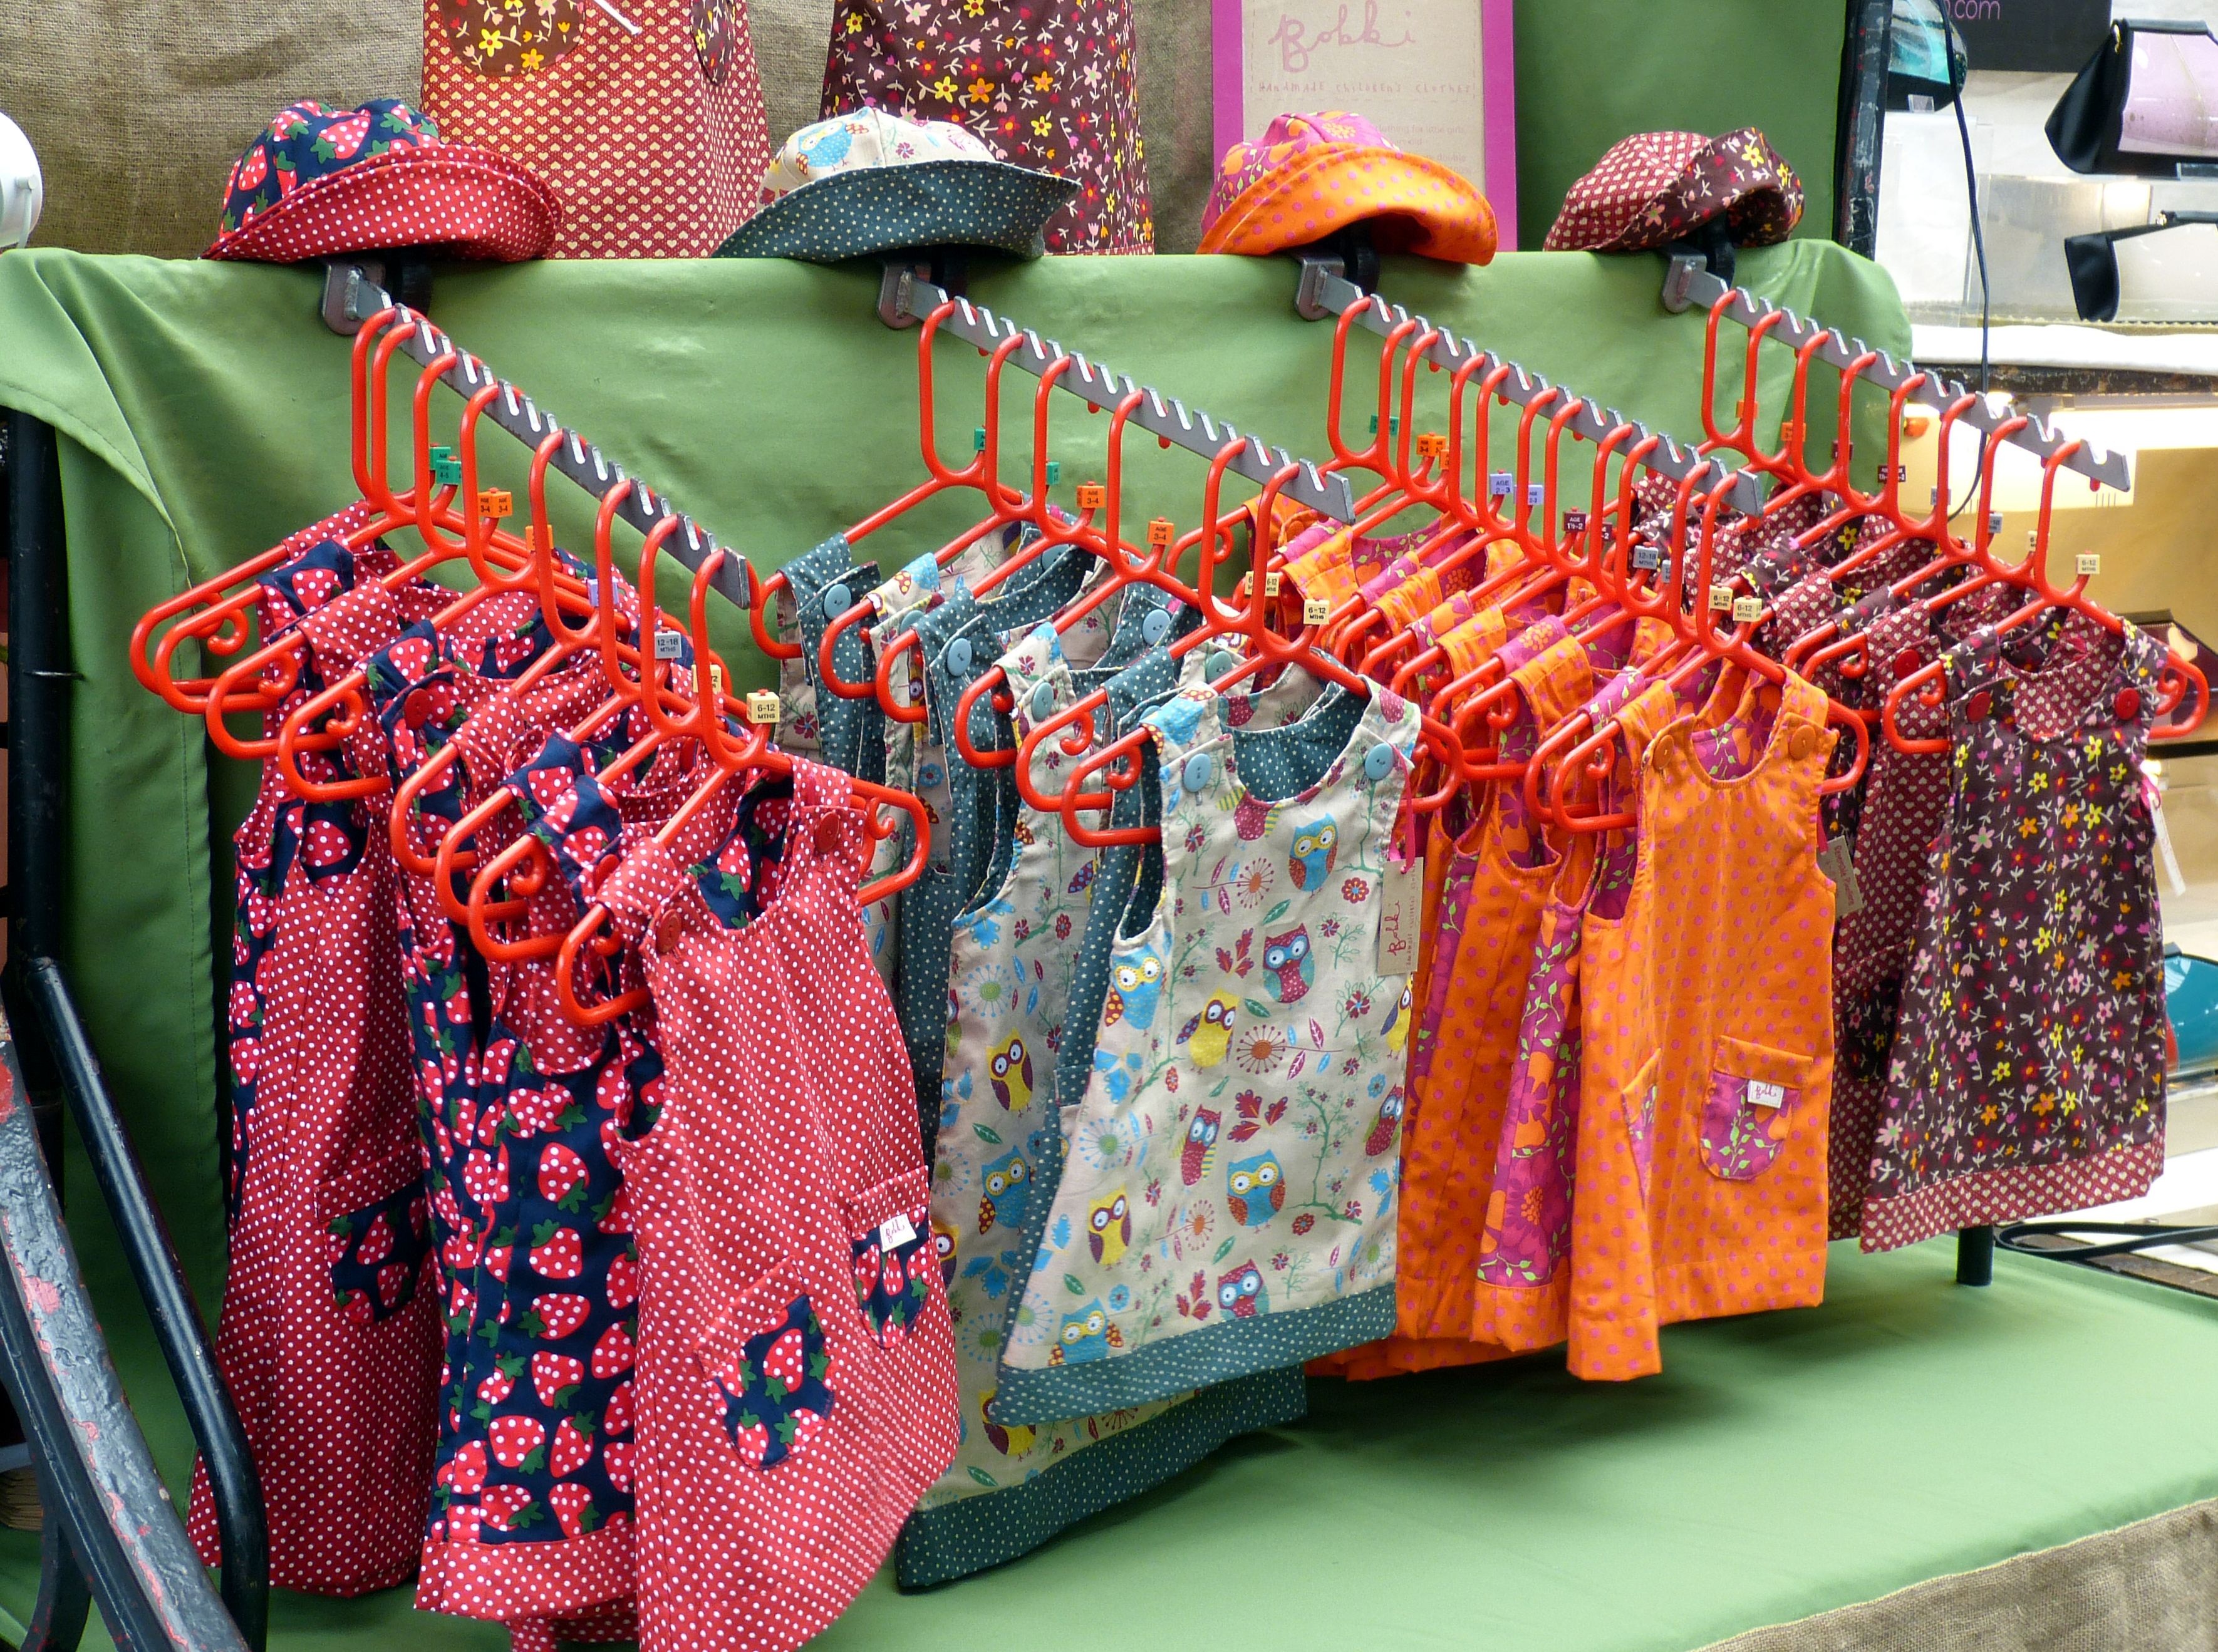
rock, girl, pattern, color, child, hat, clothing, material, laundry, textile, art, dress, cap, dresses, garments, depend, bed sheet